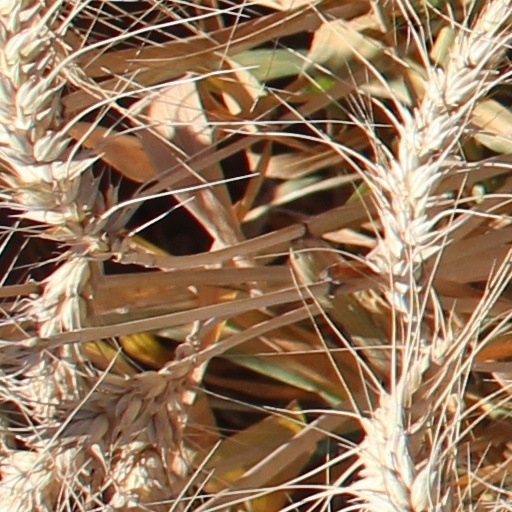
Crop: wheat